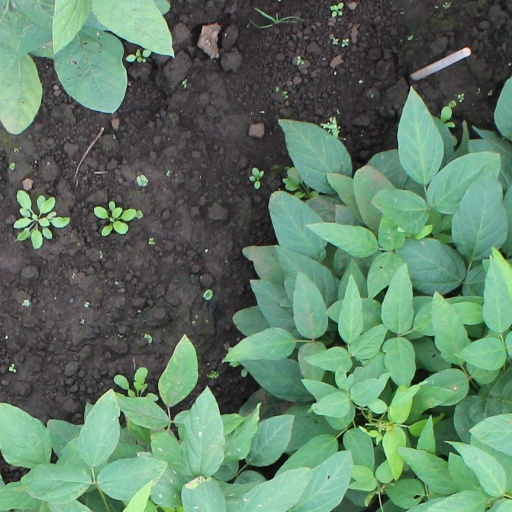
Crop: soybean